Guerra de Titanes (2013)

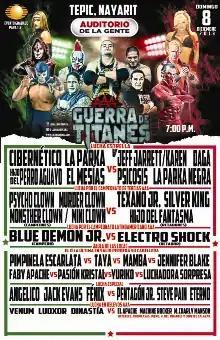
Promotional poster for the event, featuring Faby Apache, La Parka, Blue Demon Jr., Psycho Clown, El Mesías, El Texano Jr., Cibernético, El Hijo del Perro Aguayo, Electroshock, Jeff Jarrett and Taya

Guerra de Titanes (Spanish for "War of the Titans") was a professional wrestling event produced by the AAA promotion, which took place on December 8, 2013, at "Auditorio de la Gente" in Tepic, Nayarit. The event was the seventeenth "Guerra de Titanes" end of the year show promoted by AAA since 1997. The state government of Nayarit bought all tickets to the event and allowed people to attend it for free on a "first-come, first-served" basis.